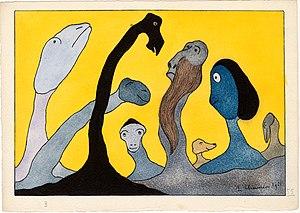
Léopold Chauveau (1870-1940) Paysage monstrueux, n°55, 1921 Encre noire et aquarelle - 18,7 x 26,5 cm Paris, Musée d’Orsay Photo
Léopold Chauveau, né le 19 février 1870 à Lyon et mort le 17 juin 1940 à Sérigny, est un chirurgien français, également sculpteur, écrivain et illustrateur de livres de jeunesse. Il est le fils du physiologiste Auguste Chauveau.